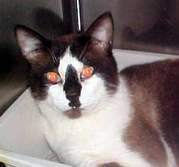
Label: cat